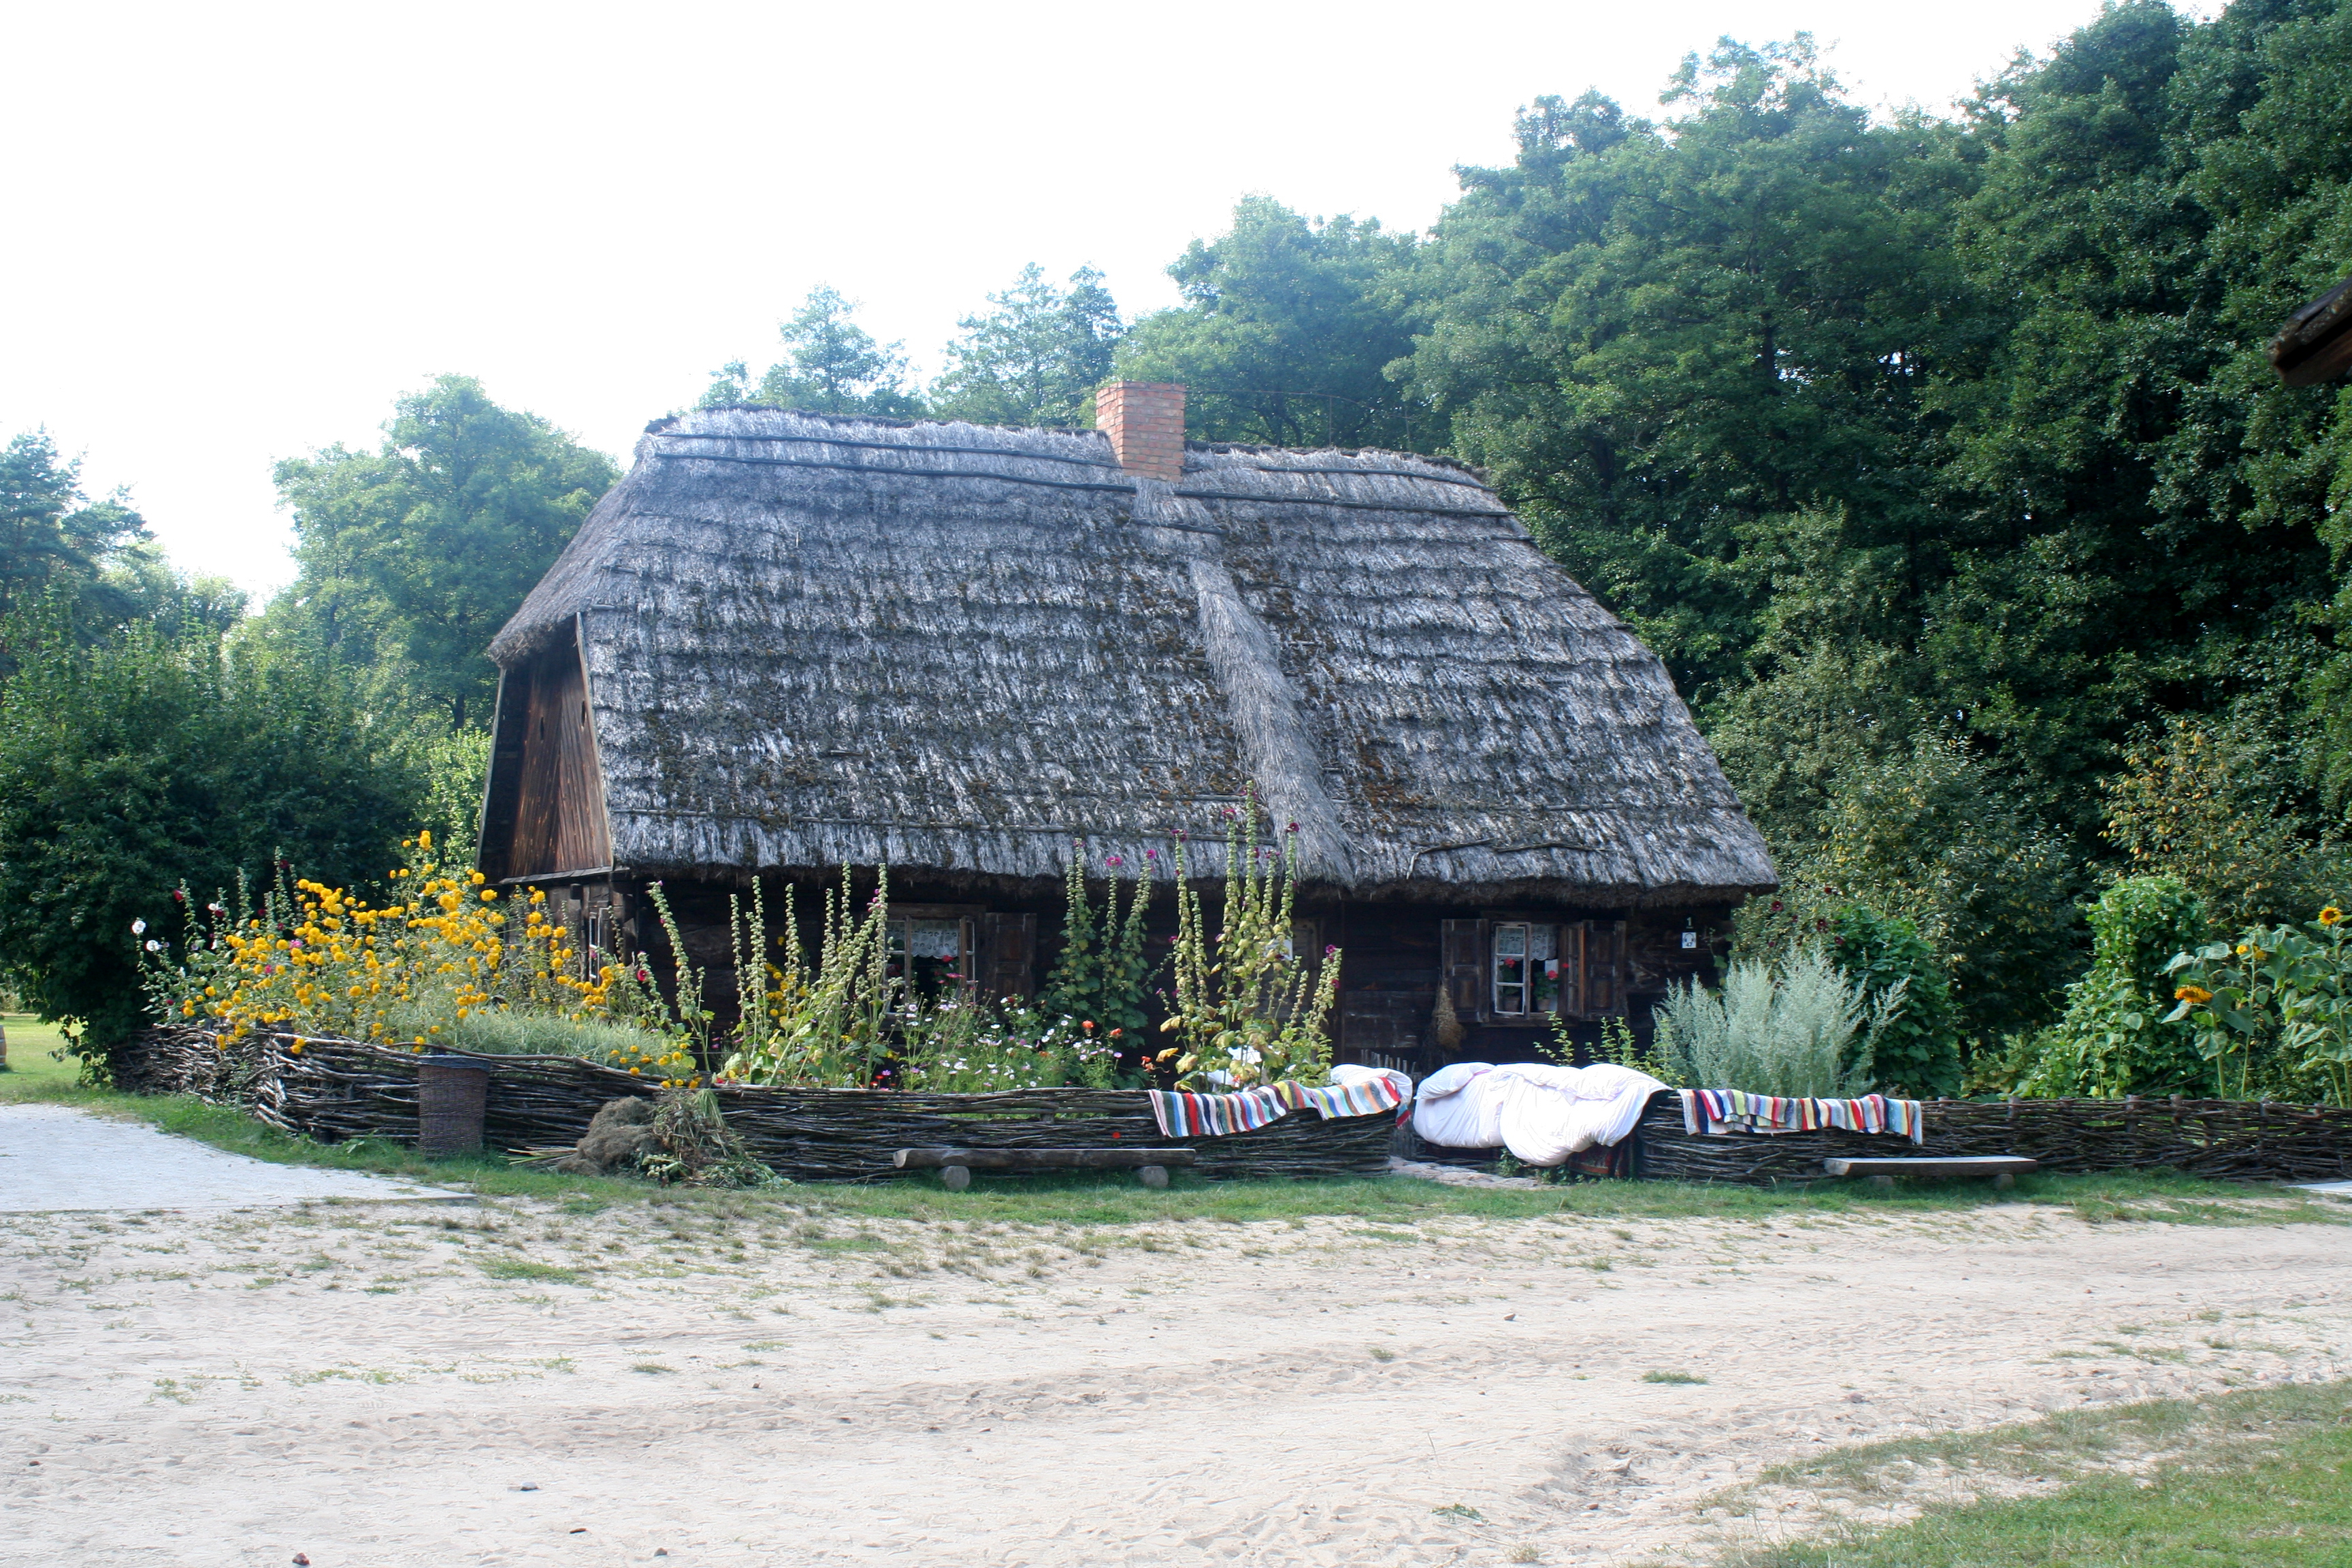
village, house, nature, building, cottage, flowers, sierpc, mazowsze, botany, roof, plant, tree, flower, open air museum, garden, thatching, hut, shack, rural area, home, jungle